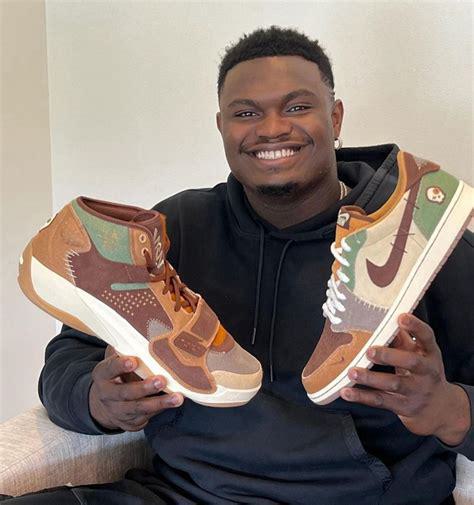
Brand: Jordan
Model: Zion 1